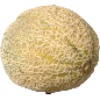
Label: cantaloupe